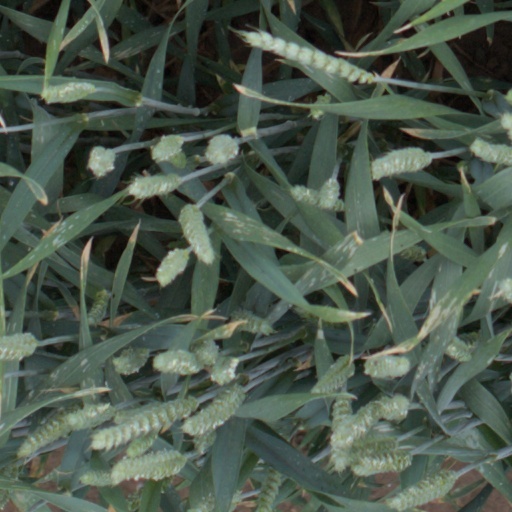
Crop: wheat